IT Leader Forum

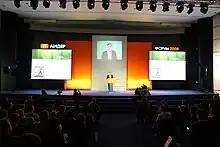
IT Leader Forum 2009, Moscow

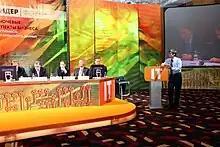
IT Leader Forum 2006, Moscow

The IT Leader Forum is held annually in Moscow, Russia. It brings together 200-300 Russian and international CIOs, analysts, and business strategists to discuss IT issues and share expertise regarding the implementation of IT solutions and highlights the best ways to address business issues using IT. Participants of the IT Leader Forum have an opportunity to exchange opinions with representatives of global leading IT vendors, discuss business approaches with industry peers, and establish new business contacts. Both Russian and international IT experts participate actively in the IT Leader Forum.